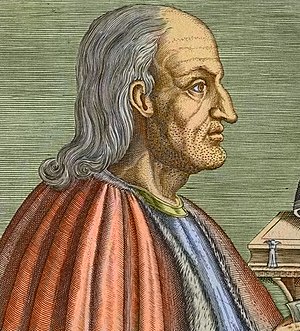
Anselm af Canterbury
Anselm af Canterbury var en italiensk teolog og filosof af benediktinerordenen. Han regnes for en af skolastikens grundlæggere. Anselm var ærkebiskop af Canterbury fra 1093 til 1109 og blev kirkelærer og helgen med festdag den 21. april.